Steam crane

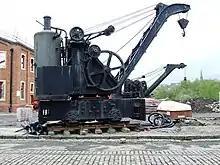
Railway steam crane, with vertical cross-tube boiler, at Summerlee Heritage Park

A steam crane is a crane powered by a steam engine. It may be fixed or mobile and, if mobile, it may run on rail tracks, caterpillar tracks, road wheels, or be mounted on a barge. It usually has a vertical boiler placed at the back so that the weight of the boiler counterbalances the weight of the jib and load.